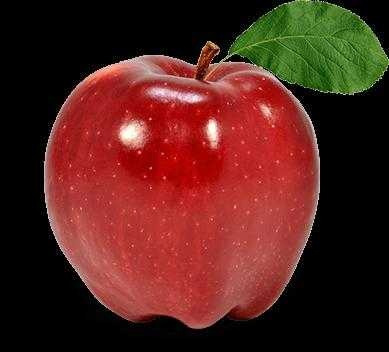
Label: Apple